The Dark Tower: The Gunslinger Born

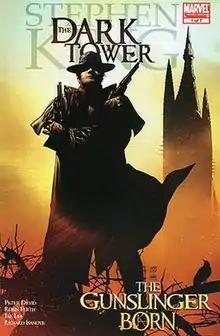
Cover of "The Dark Tower: The Gunslinger Born" #1 (Feb. 2007)

The Dark Tower: The Gunslinger Born is a seven-issue comic book limited series published by Marvel Comics. It is the first comic book miniseries based on Stephen King's "The Dark Tower" series of novels. It is plotted by Robin Furth, scripted by Peter David, and illustrated by Jae Lee and Richard Isanove. Stephen King serves as Creative and Executive Director of the project. The first issue was published on February 7, 2007.